Günther Schack

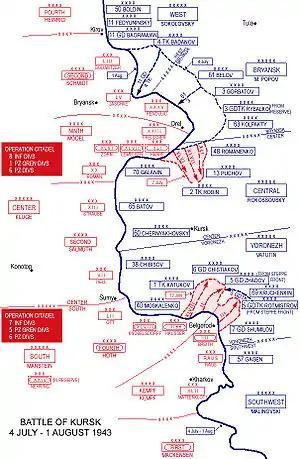
Map of German penetration during the attack on the Kursk salient and Soviet counteroffensive in the northern sector

Schack returned to the front on 5 July 1943, this time posted to 8. "Staffel" of JG 51, a squadron also subordinated to III. "Gruppe". The date of Schack's posting to 8. "Staffel" coincides with the start of the German offensive Operation Citadel as part of the Battle of Kursk. In this operation, III. "Gruppe" was tasked with supporting 9th Army on the northern flank of the offensive. On 12 July, Soviet forces launched Operation Kutuzov, the northern offensive, with its objective being to collapse the Oryol salient, cut behind the 9th Army engaged in offensive operations at Kursk, encircle and annihilate it. On 15 July, rain impacted aerial operations and III. "Gruppe" flew its first missions in the early afternoon in the vicinity north of the Oryol salient. The "Gruppe" encountered a number of Soviet LaGG-3, Yakovlev Yak-1 and Mikoyan-Gurevich MiG-3 fighter aircraft north of Bolkhov. In this encounter, III. "Gruppe" claimed five aerial victories including three by Schack. Later that day, the "Gruppe" escorted Ju-87 to the vicinity of Archangelskoje east of Oryol. On that mission, Schack claimed a La-5 shot down. Based at Bryansk, Schack flew three combat missions on 21 July 1943. He did not claim any aerial victories on the first and second mission of the day. On the third mission which began at 19:15, he encountered La-5s north-east of Zhizdra and claimed one La-5 shot down. According to Bergström, this claim was his 56th aerial victory while Mathews and Foreman list this claim as his 54th victory. In total, he claimed 10 victories in July and then a further 40 in August.